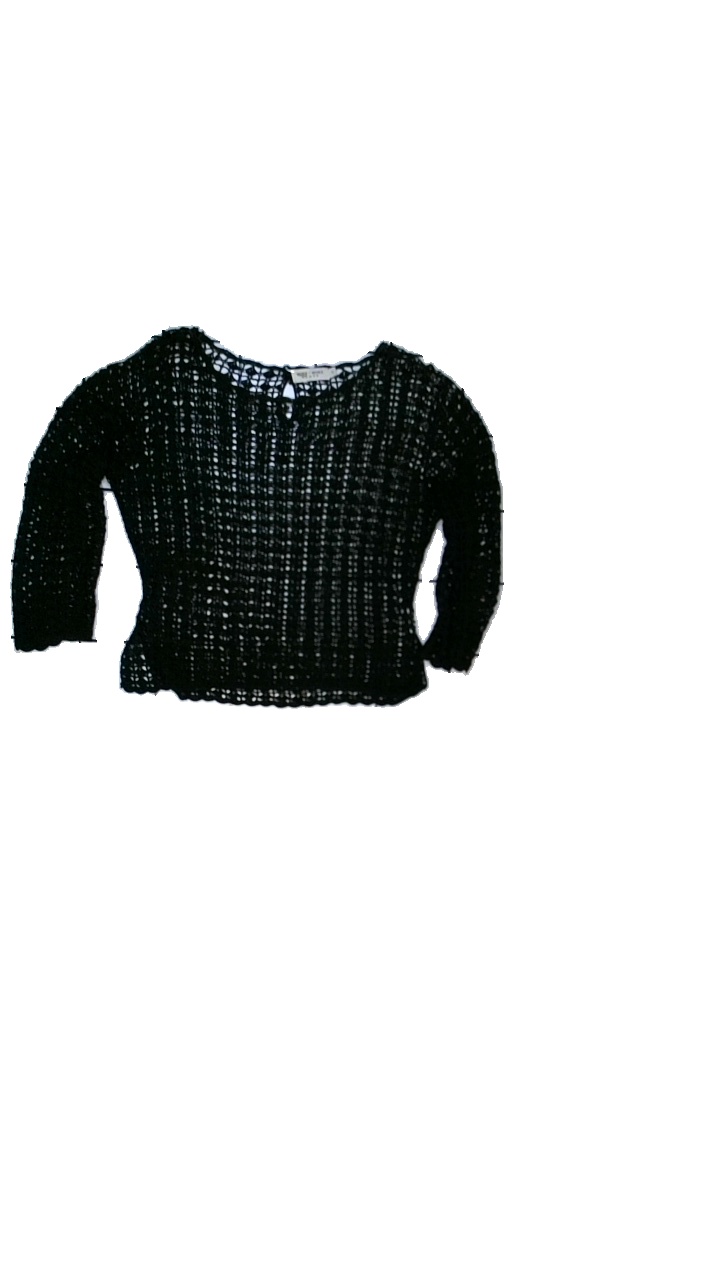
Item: Top (Ladies)
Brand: More & More Woman
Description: virkad tröja
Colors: Black
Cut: C-collar
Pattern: Transparent
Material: ?
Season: All
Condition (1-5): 4
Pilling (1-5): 5
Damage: knapp saknas
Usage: Reuse
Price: <50